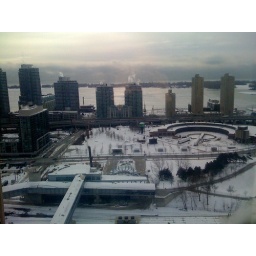
Toronto waterfront in January from office building